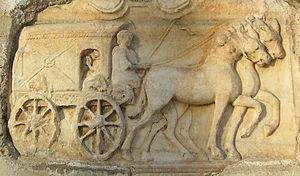
Le carpentum est un chariot couvert de l'antiquité romaine, généralement destiné au transport de dames de rang élevé.